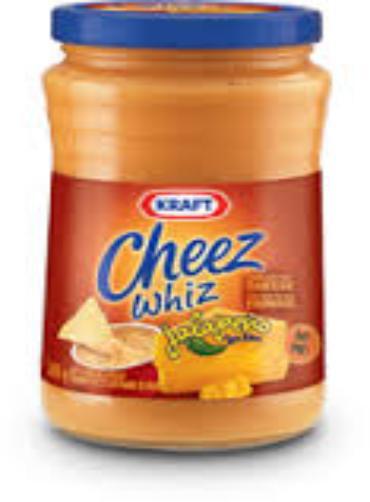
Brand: Cheez Whiz
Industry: Food